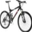
Label: bicycle